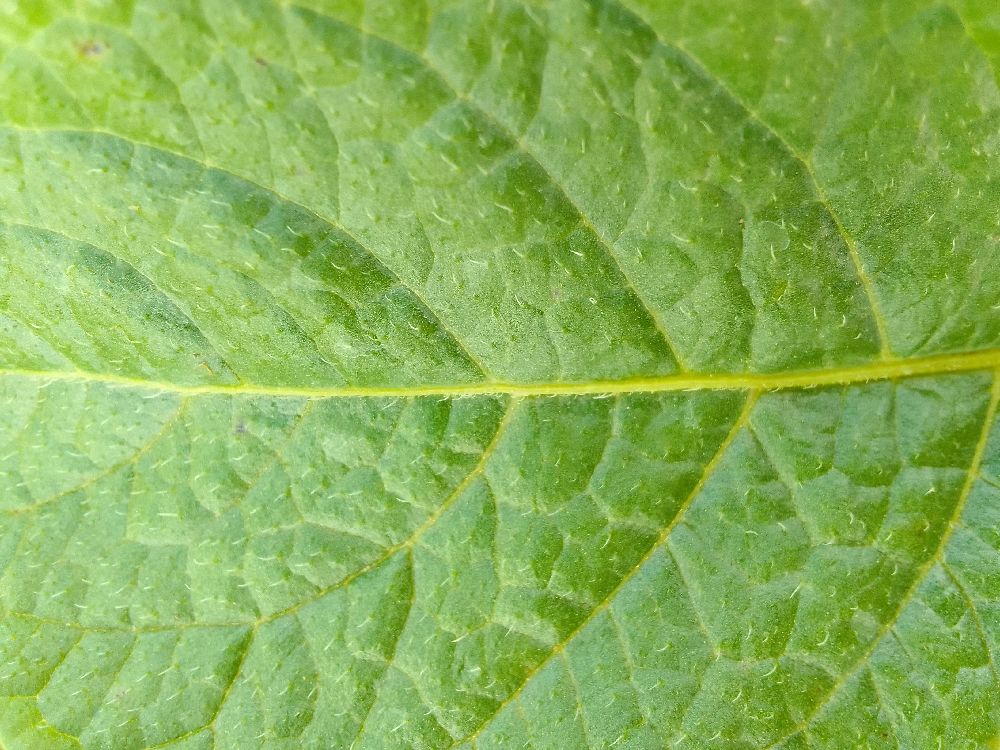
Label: Healthy